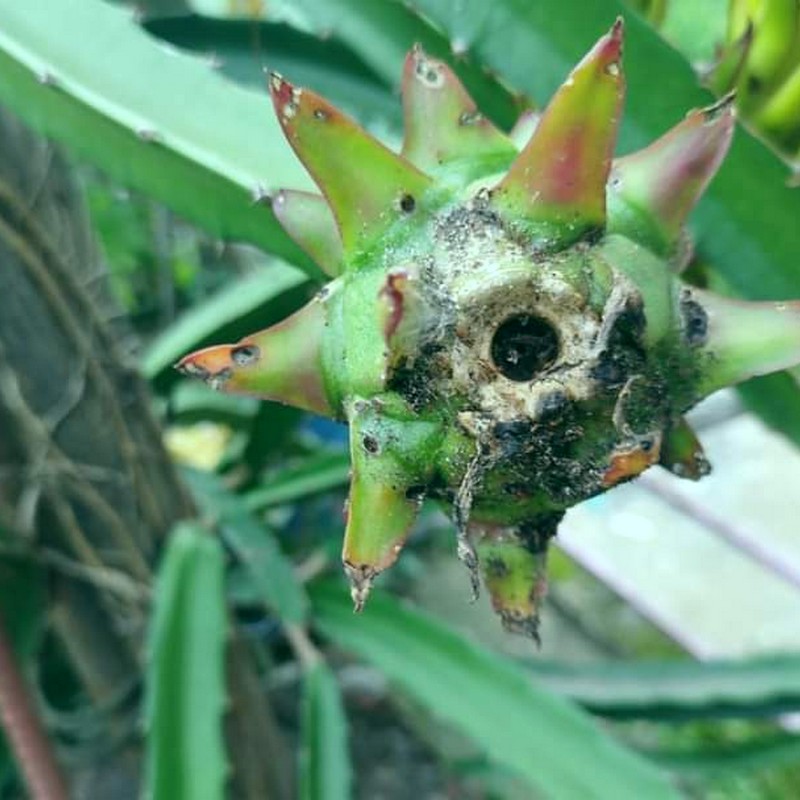
Label: Immature Dragon Fruit